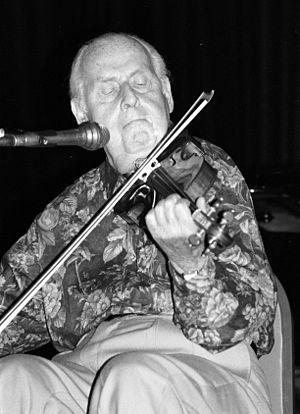
Le violoniste de jazz Stéphane Grappelli en concert à Deauville (Calvados, France).
Le département d'Eure-et-Loir est un département français dont la préfecture, Chartres, est située à 90 km à l'ouest-sud-ouest de Paris. Les villes de Dreux, Châteaudun et Nogent-le-Rotrou en sont les sous-préfectures. Il fait partie de la région Centre-Val de Loire.
Stéphane Grappelli, né le 26 janvier 1908 à Paris et mort le 1ᵉʳ décembre 1997 dans la même ville, est un violoniste, pianiste, et jazzman italo-français. Il fait partie des plus grands violonistes de jazz du XXᵉ siècle et créa le « Quintette du Hot Club de France » avec Django Reinhardt.